Holy Trinity Church, Podhradie

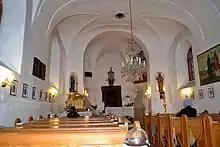
Interior of the Holy Trinity Church

The building's east–west orientation is a traditional Christian one. The church building itself is joined in a right angle by the two-story parish building built in the 19th century at the place of a one-story sacristy. The space created by the two wings creates a court that is fenced by a short brick wall with shingled roof with a small metal gate. The gate is flanked by the statues of Saint John of Nepomuk and Saint Florian. The court contains a stone cross depicting the crucifixion of Jesus. Southern wall of the parish building contains the aforementioned commemorative bronze memorial plate by Alojz Rigele.